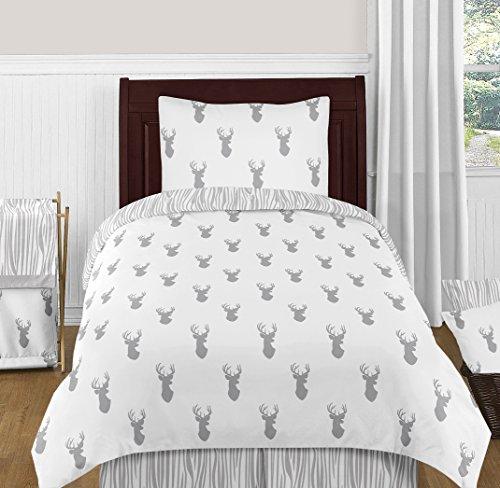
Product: Sweet Jojo Designs Baby Children Kids Clothes Laundry Hamper for Grey and White Woodland Deer Bedding Set
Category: Baby Products | Nursery | Furniture | Storage & Organization | Hampers
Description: Great Condition.
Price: $40.47